Szczęsnowicze

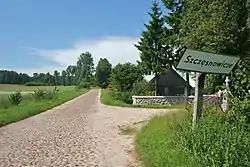
The entrance to the village from Pisarzowce

Szczęsnowicze is a village in the administrative district of Gmina Szudziałowo, within Sokółka County, Podlaskie Voivodeship, in north-eastern Poland, close to the border with Belarus. It lies approximately north of Szudziałowo, south-east of Sokółka, and north-east of the regional capital Białystok.